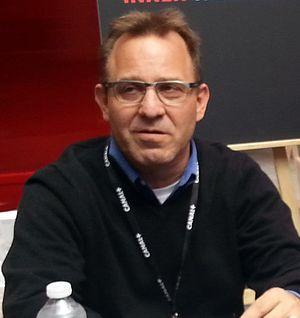
Sean Lurie au festival international du film d'animation d'Annecy 2016
Le Festival international du film d'animation d'Annecy 2016, 40ᵉ édition du festival, s'est déroulé du 13 au 18 juin 2016. Le pays à l'honneur lors de cette édition est la France.
Sean Lurie est un producteur et animateur américain, qui travaille pour Disney depuis 2005.